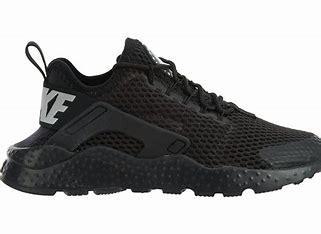
Brand: Nike
Model: Air Huarache Run Ultra